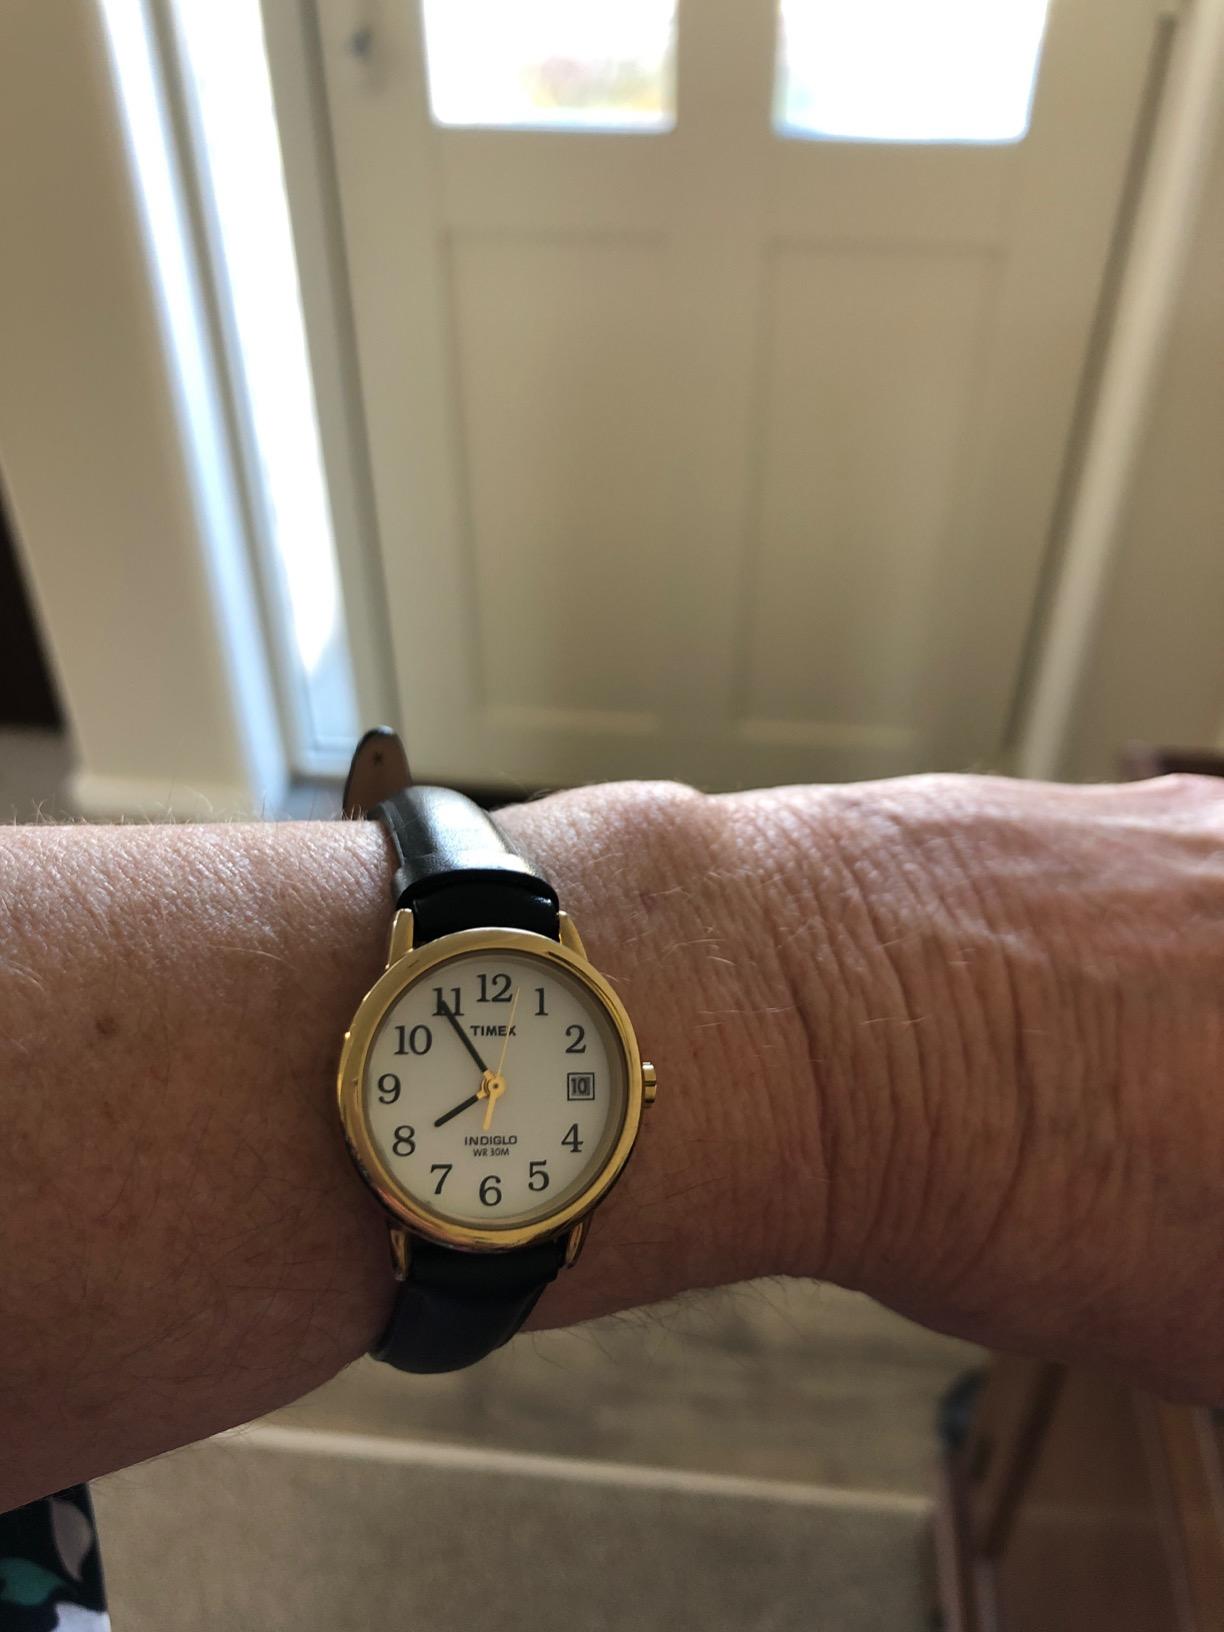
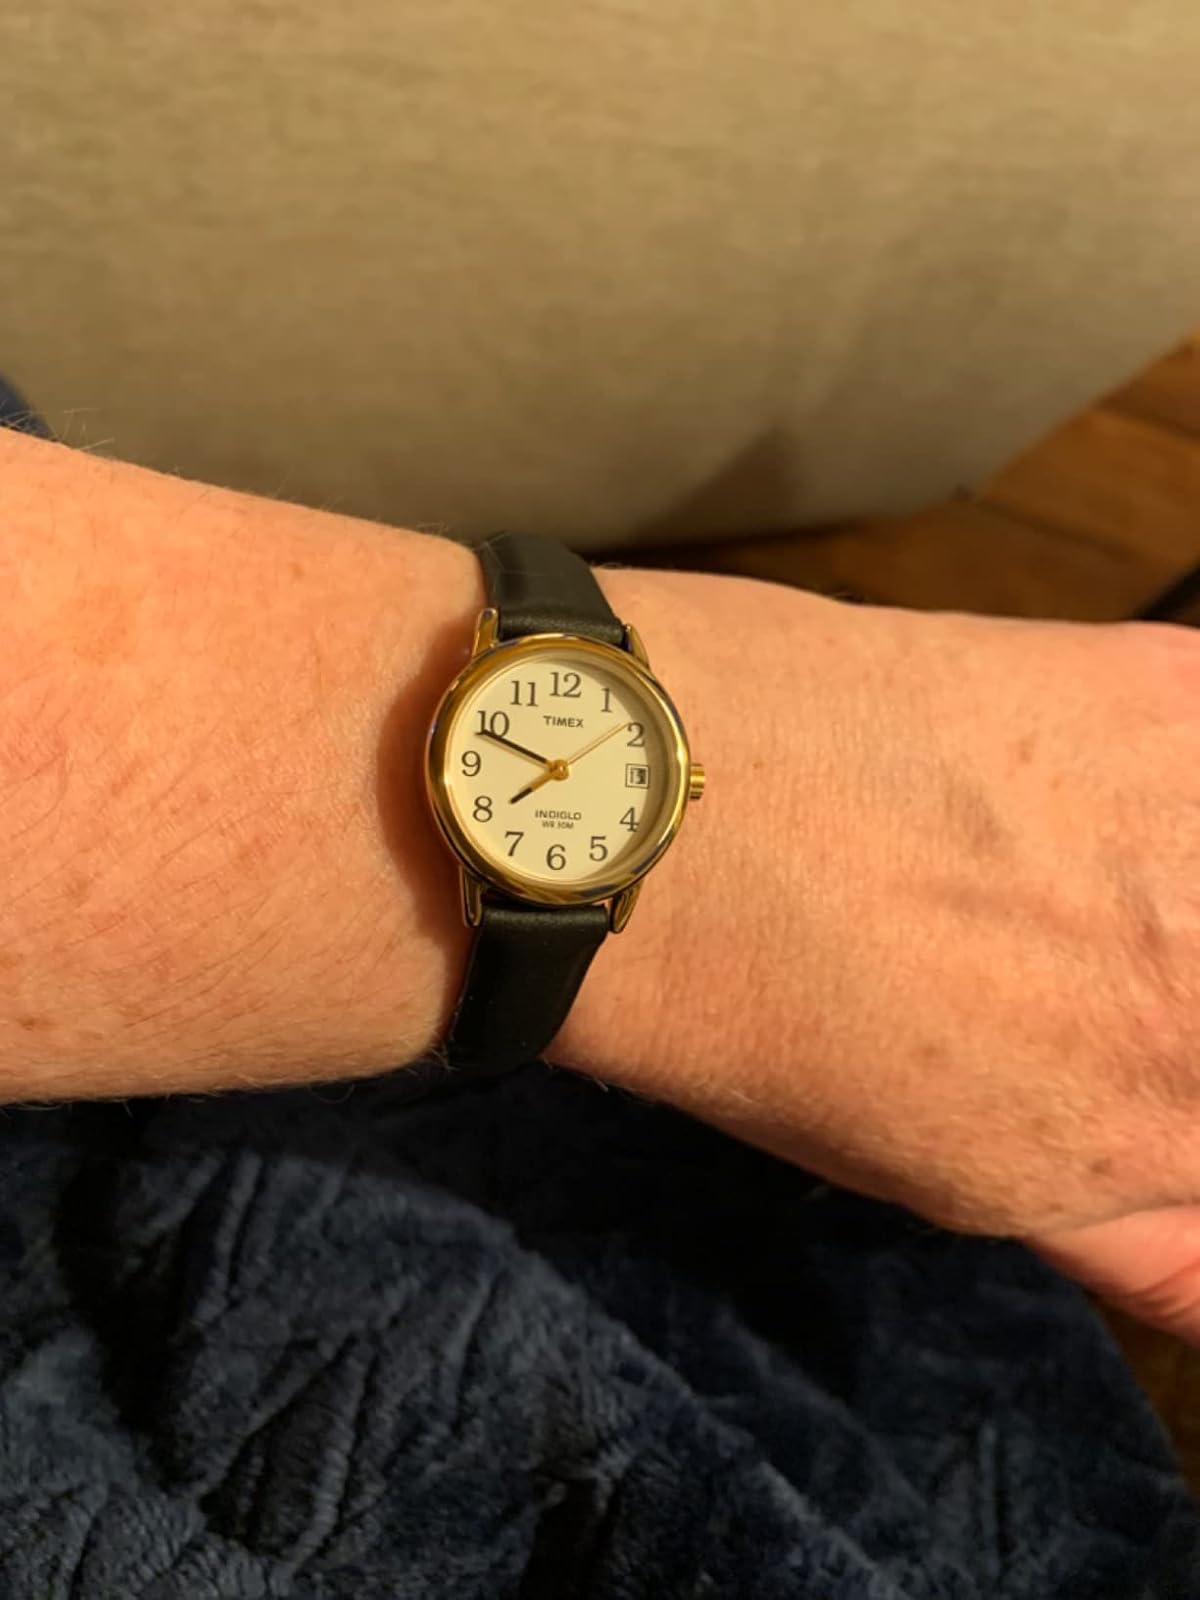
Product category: accessories_watch
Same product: yes